Anton Schweitzer

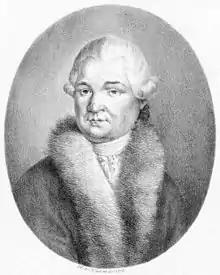
Anton Schweitzer by H. E. Winter

Anton Schweitzer (6 June 1735 in Coburg – 23 November 1787 in Gotha) was a German composer of operas, who was affiliated with Abel Seyler's theatrical company.